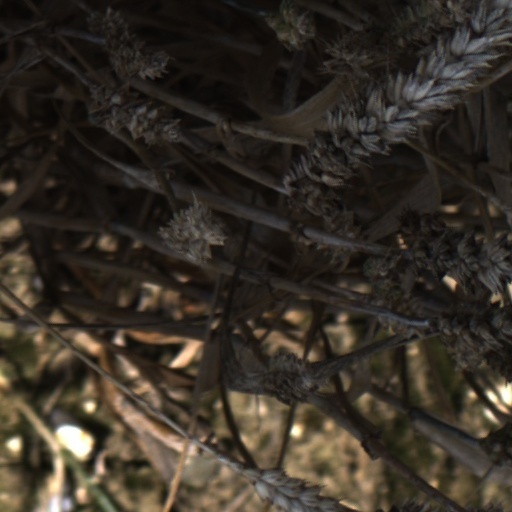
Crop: wheat